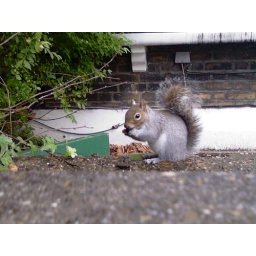
Spotted sitting eating a mouldy nut on someone's garden wall in Shepherd's Bush.